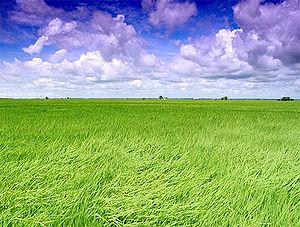
La surpopulation est un état démographique caractérisé par le fait que le nombre d'individus d'une espèce vivante excède la capacité de charge de son habitat, c'est-à-dire sa capacité à :